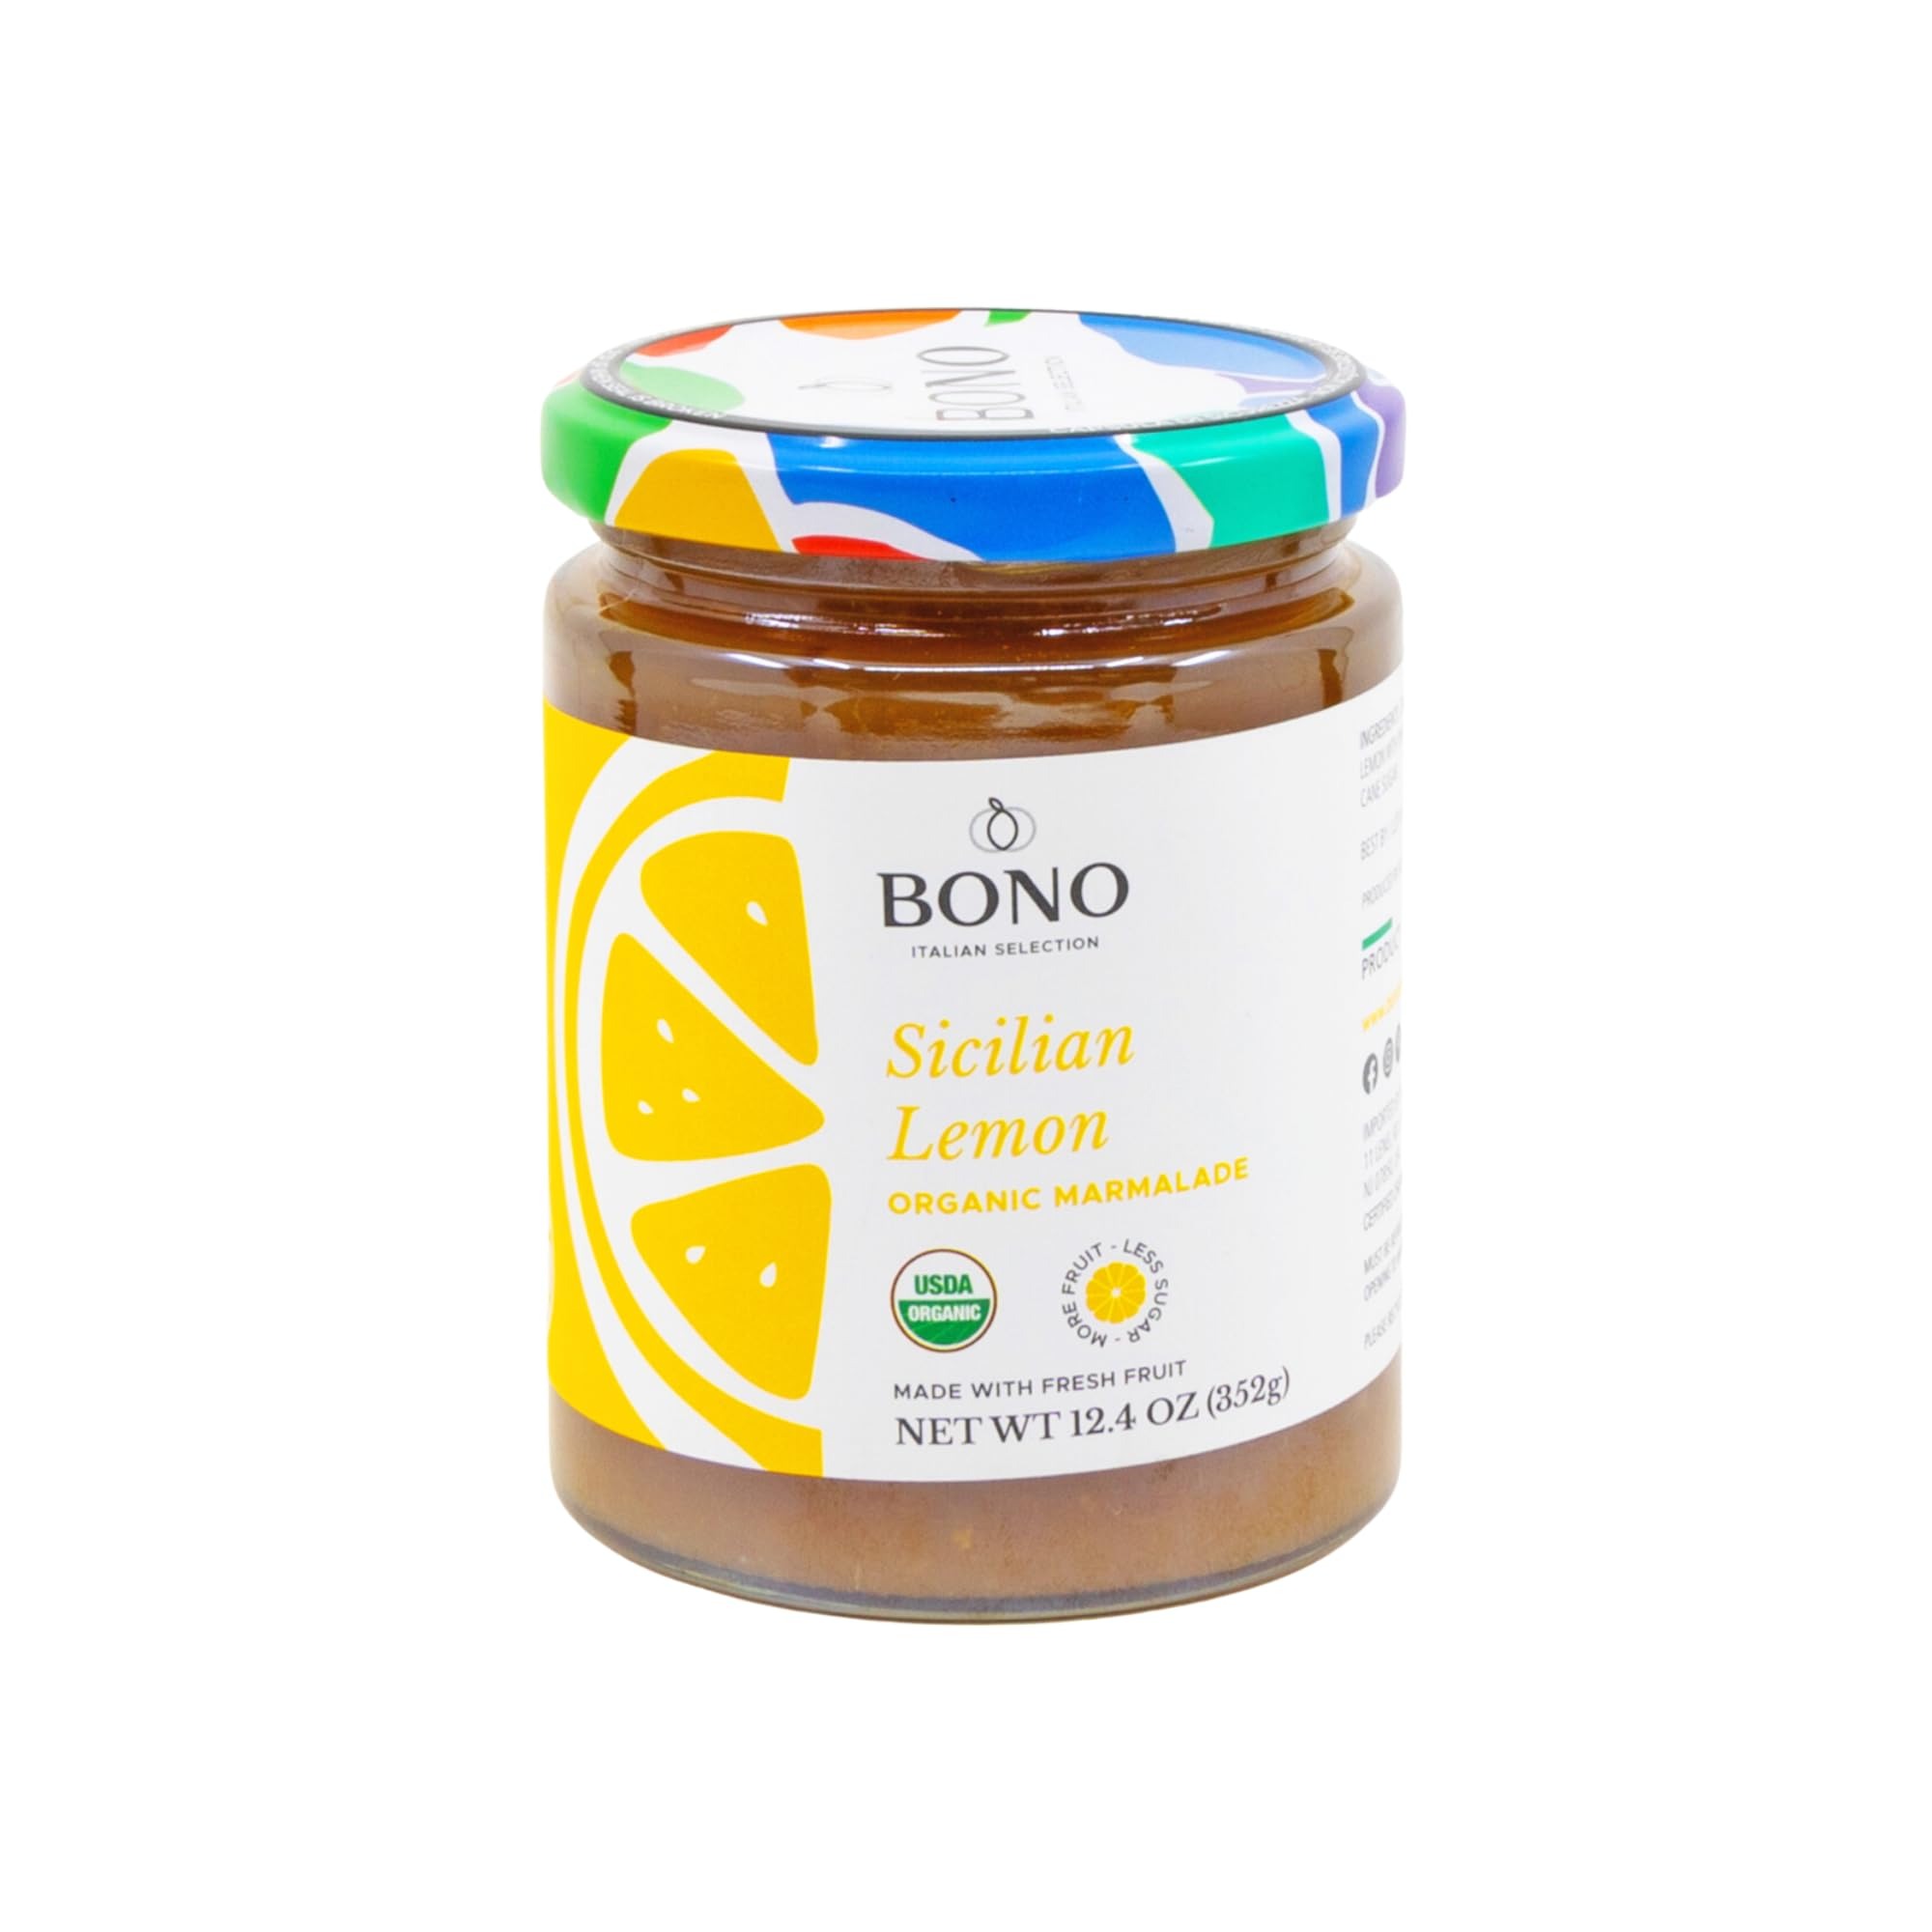
Item Name: Bono Sicilian Organic Marmalade | Made With Fresh Fruit | Less Sodium | Gluten Free | Cultivated Exclusively in Sicily, 12.4 oz (Lemon)
Bullet Point 1: Made with Fresh Sicilian Fruit: Bono Sicilian Organic Marmalade is crafted using only the freshest, sun-ripened fruits grown in Sicily, ensuring a vibrant, authentic flavor that captures the essence of the Mediterranean.
Bullet Point 2: Certified Organic and Gluten-Free: This marmalade is made with certified organic ingredients and is gluten-free, providing a wholesome, natural choice for those with dietary restrictions or preferences.
Bullet Point 3: Less Sodium for Healthier Enjoyment: With reduced sodium content, Bono Sicilian Organic Marmalade offers a healthier alternative without sacrificing the delicious taste, perfect for spreading on toast or adding to recipes.
Bullet Point 4: Exclusively Cultivated in Sicily: All fruits used in this marmalade are cultivated exclusively in Sicily, reflecting the island’s rich agricultural traditions and delivering a taste of authentic Italian craftsmanship in every jar.
Product Description: Product of Sicily
Value: 1.0
Unit: Count

Price: 5.19